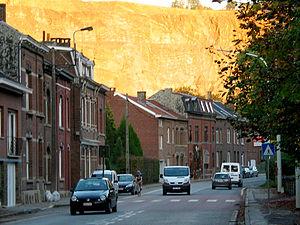
Trooz (Belgique), coucher de soleil sur la carrière.
Trooz est une commune francophone de Belgique située en Région wallonne dans la province de Liège, ainsi qu’une localité où siège son administration.